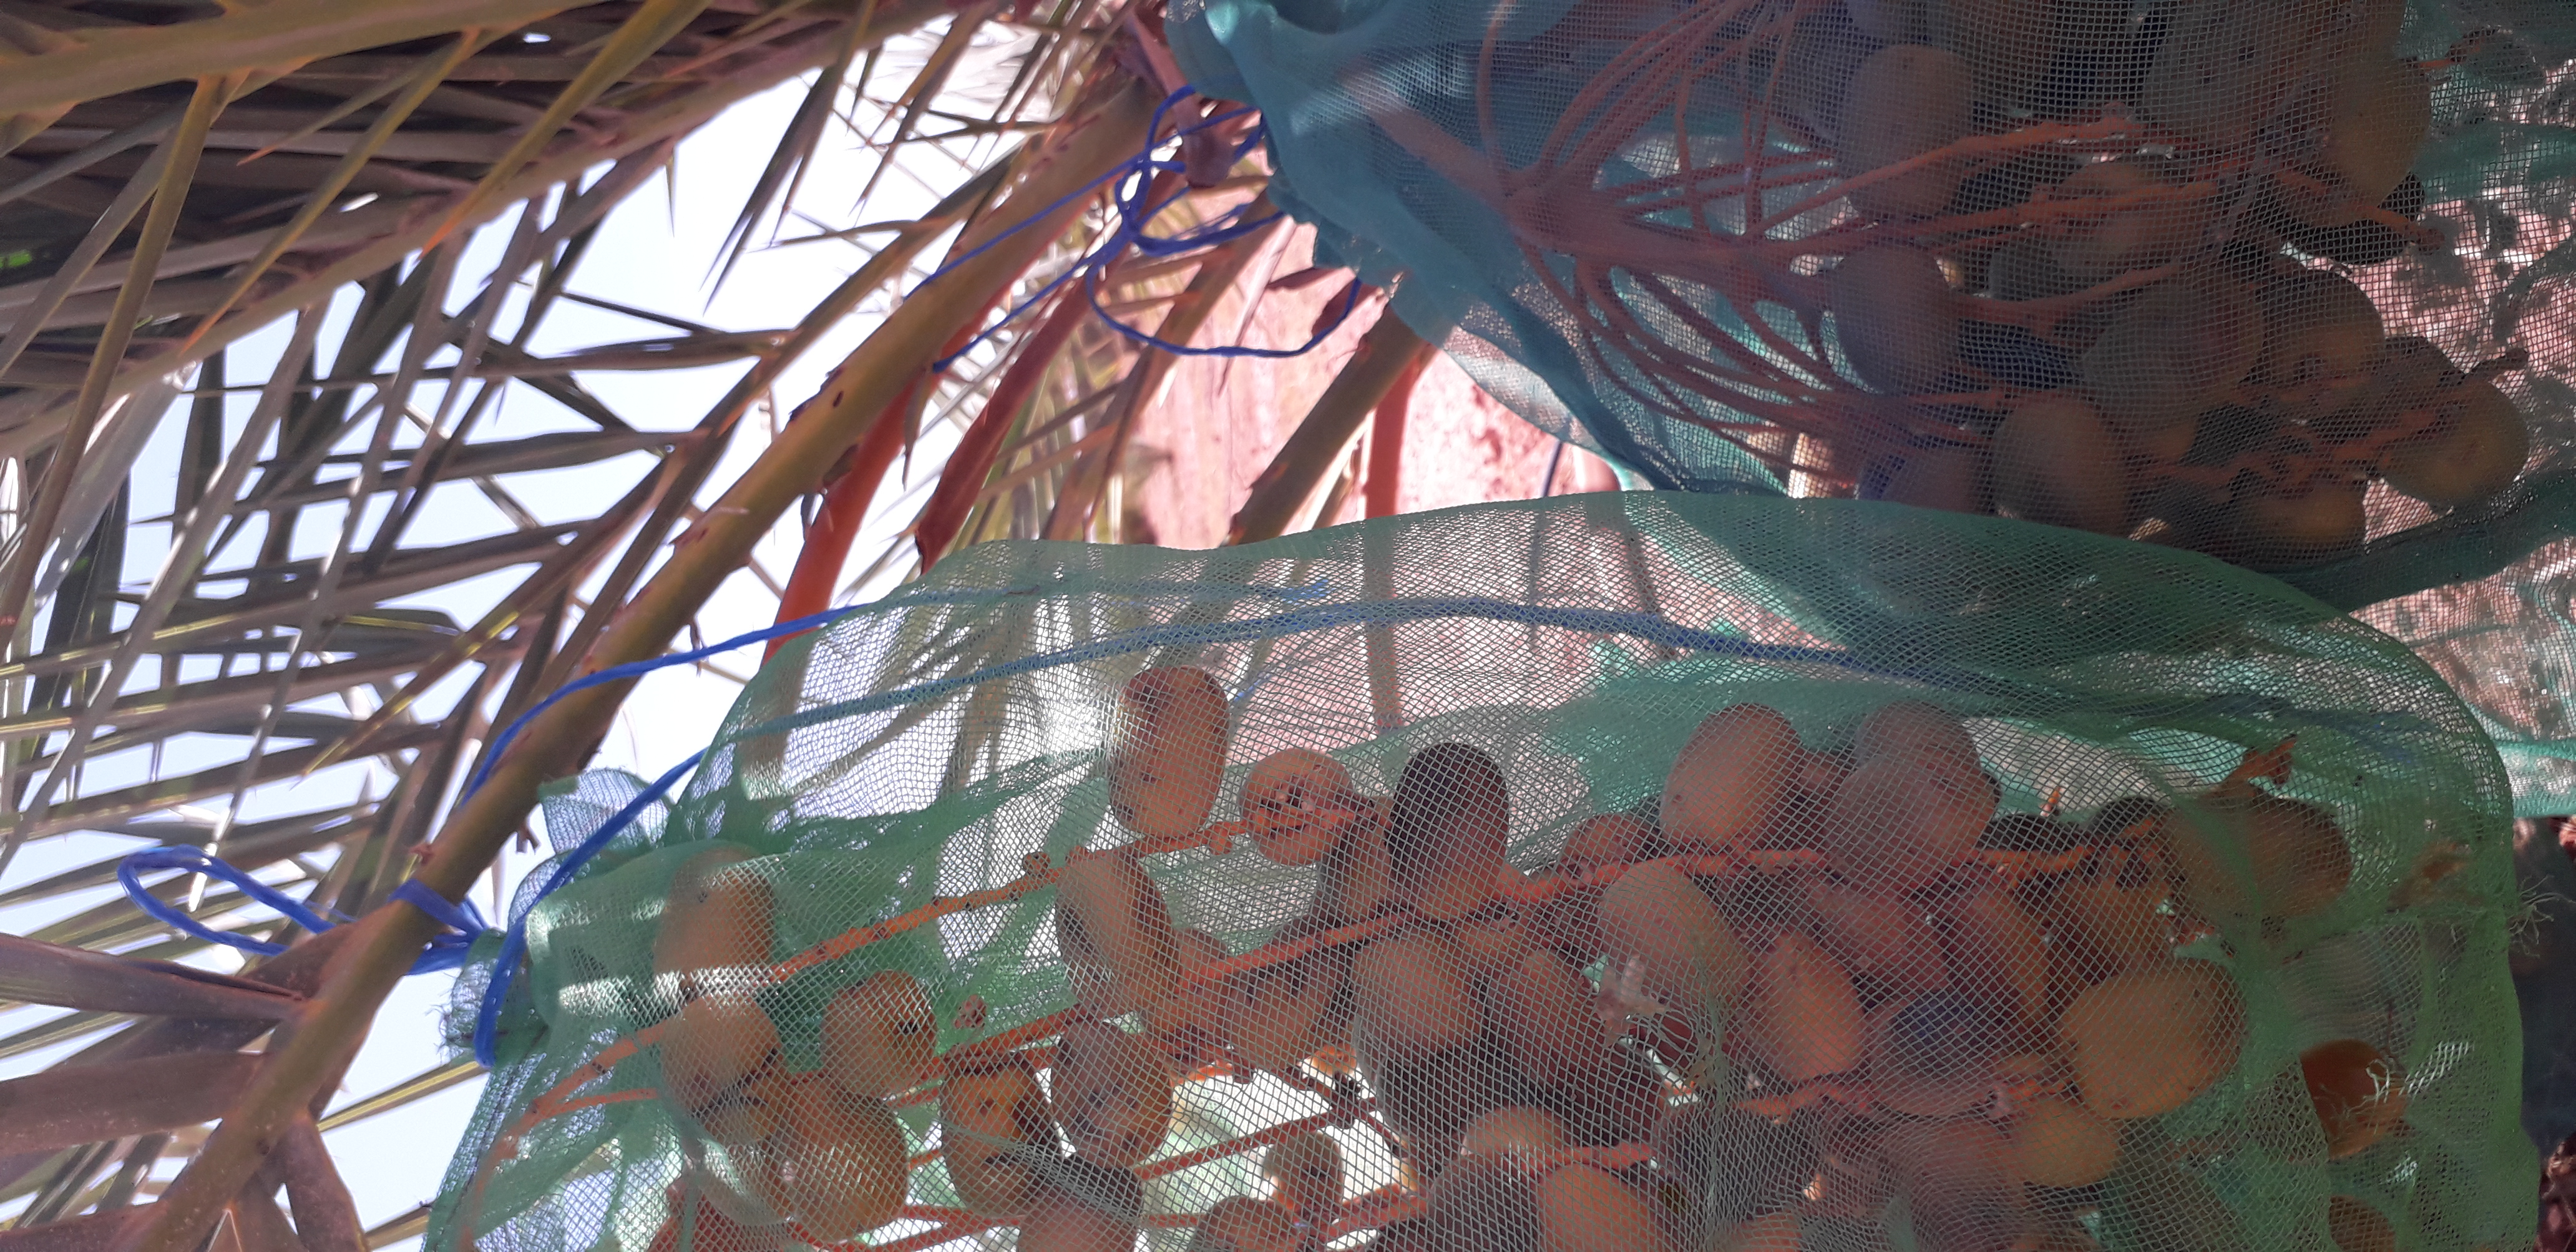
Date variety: Boufagous